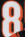
Number: 8